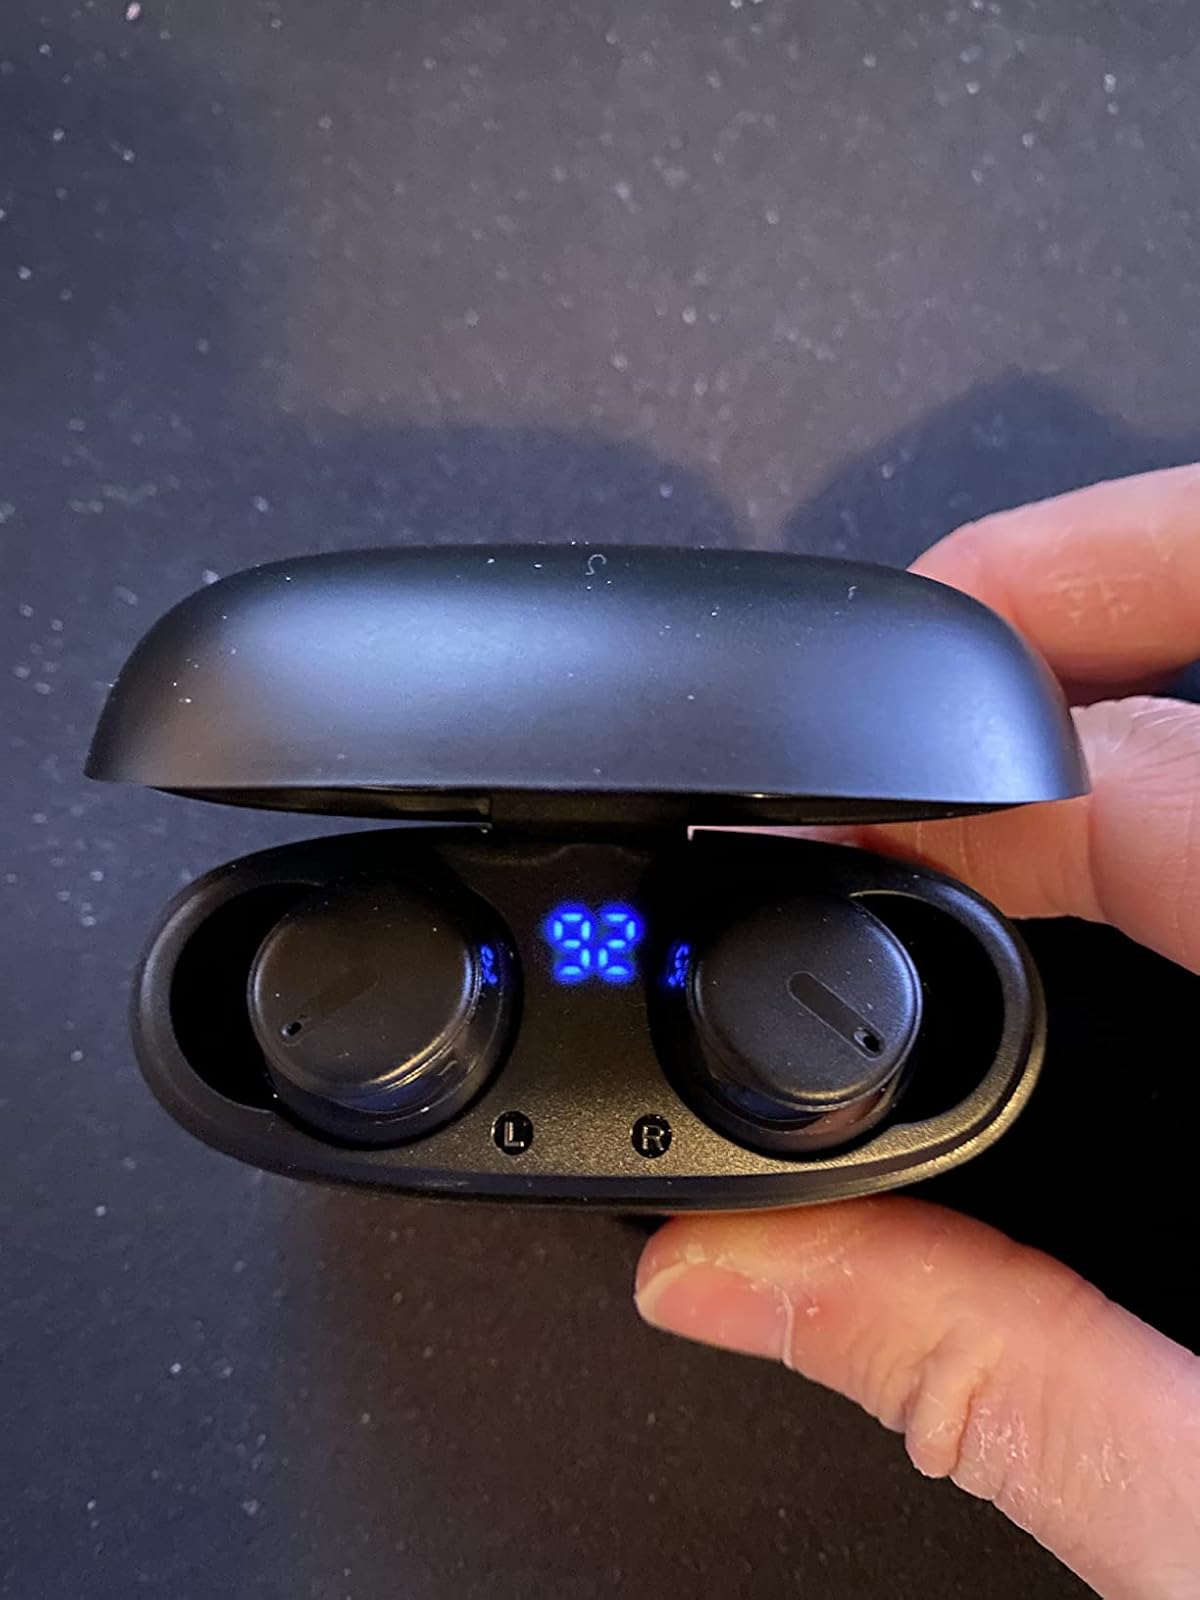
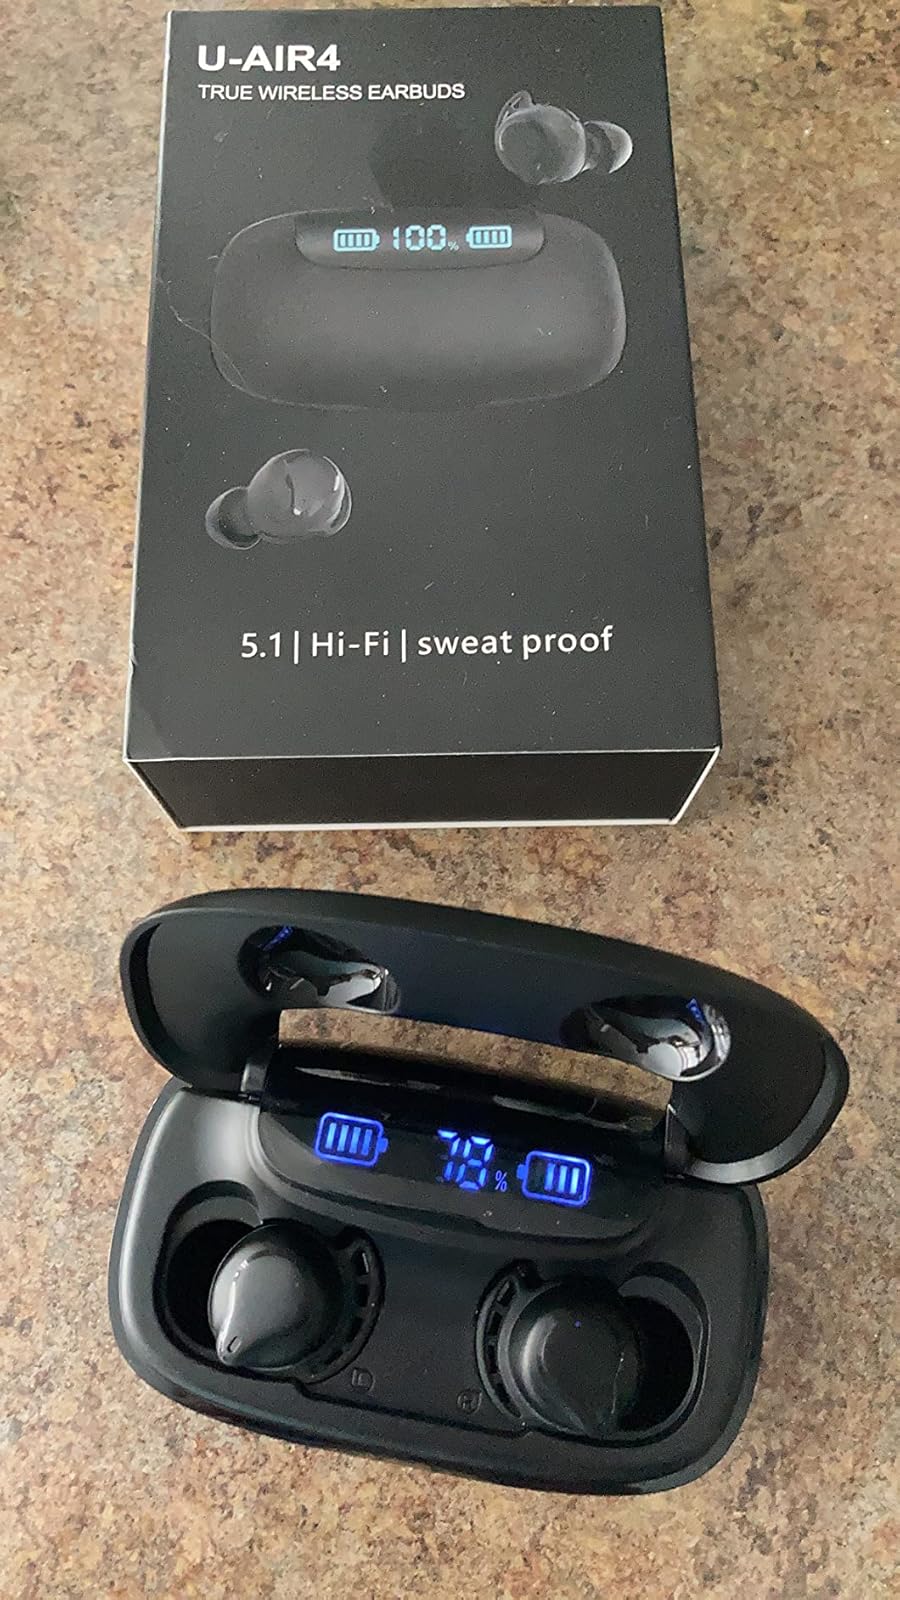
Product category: earbuds
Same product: no